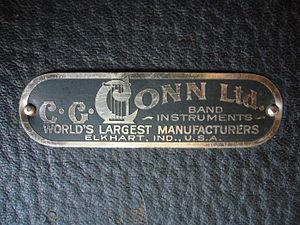
C.G Conn, parfois appelée Conn Instruments ou seulement Conn, est une marque américaine d'instruments à vents fabriqués à base de cuivre et de bois. La marque est spécialisée dans la fabrication de trombones, de trompettes et de saxophones. Conn est particulièrement reconnue pour avoir fabriqué plusieurs modèles de saxophones incluant le Lady Face et le Chu Berry. Les saxophones 6M et 10M bénéficient d'une forte notoriété au sein des musiciens professionnels et des collectionneurs. Parmi les saxophonistes de renom ayant utilisé cet instrument figure notamment Charlie Parker.